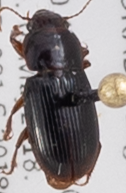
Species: Harpalus desertus
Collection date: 2018-05-03
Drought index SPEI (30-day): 1.23
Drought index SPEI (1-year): -0.482
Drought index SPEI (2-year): -0.3